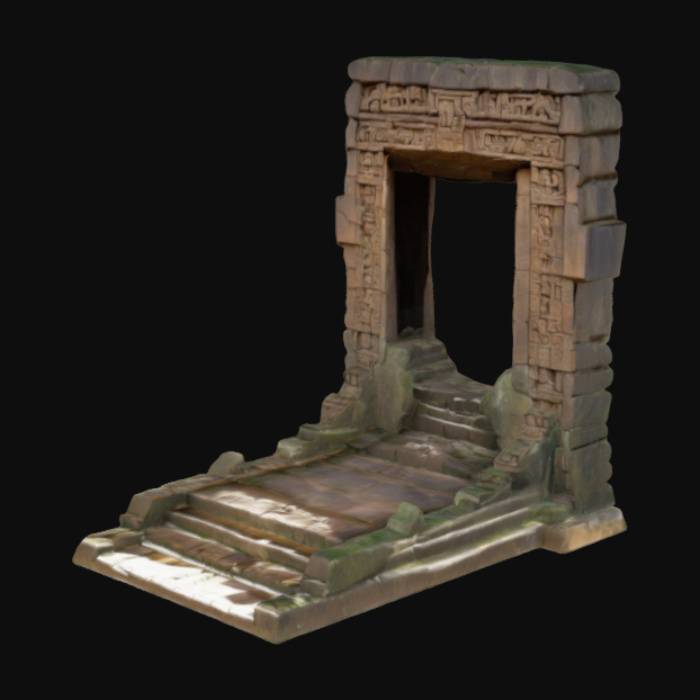
미적 점수 (1~10점): 8